Ivan Panin

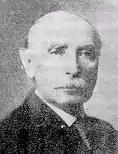

Ivan Nikolayevich Panin (12 December 1855 – 30 October 1942) was a Russian emigrant to the United States who achieved fame for claiming to discover numerical patterns in the text of the Hebrew and Greek Bible and for his publications about this.